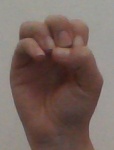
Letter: ha